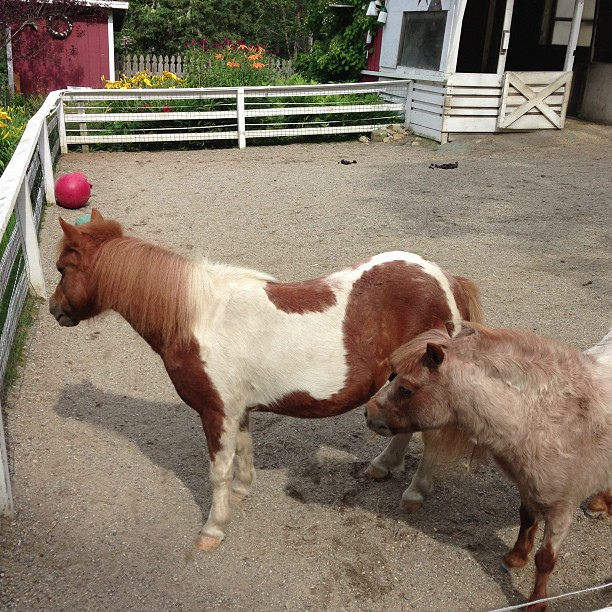
hai con ngựa con đang trong chuồn cùng quả bóng

hình ảnh hai con ngựa con ngoài vườn cùng ảu bóng đỏ

hai con ngựa con đang đứng trong rào

hai con ngựa con đang nhìn quả bóng đỏ

hai con ngựa con đang đứng cùng nhau trên sân cát